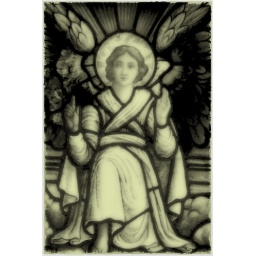
Captured through the copper and glass doors of an old stone crypt in Petrolia, Canada